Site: brandenburg
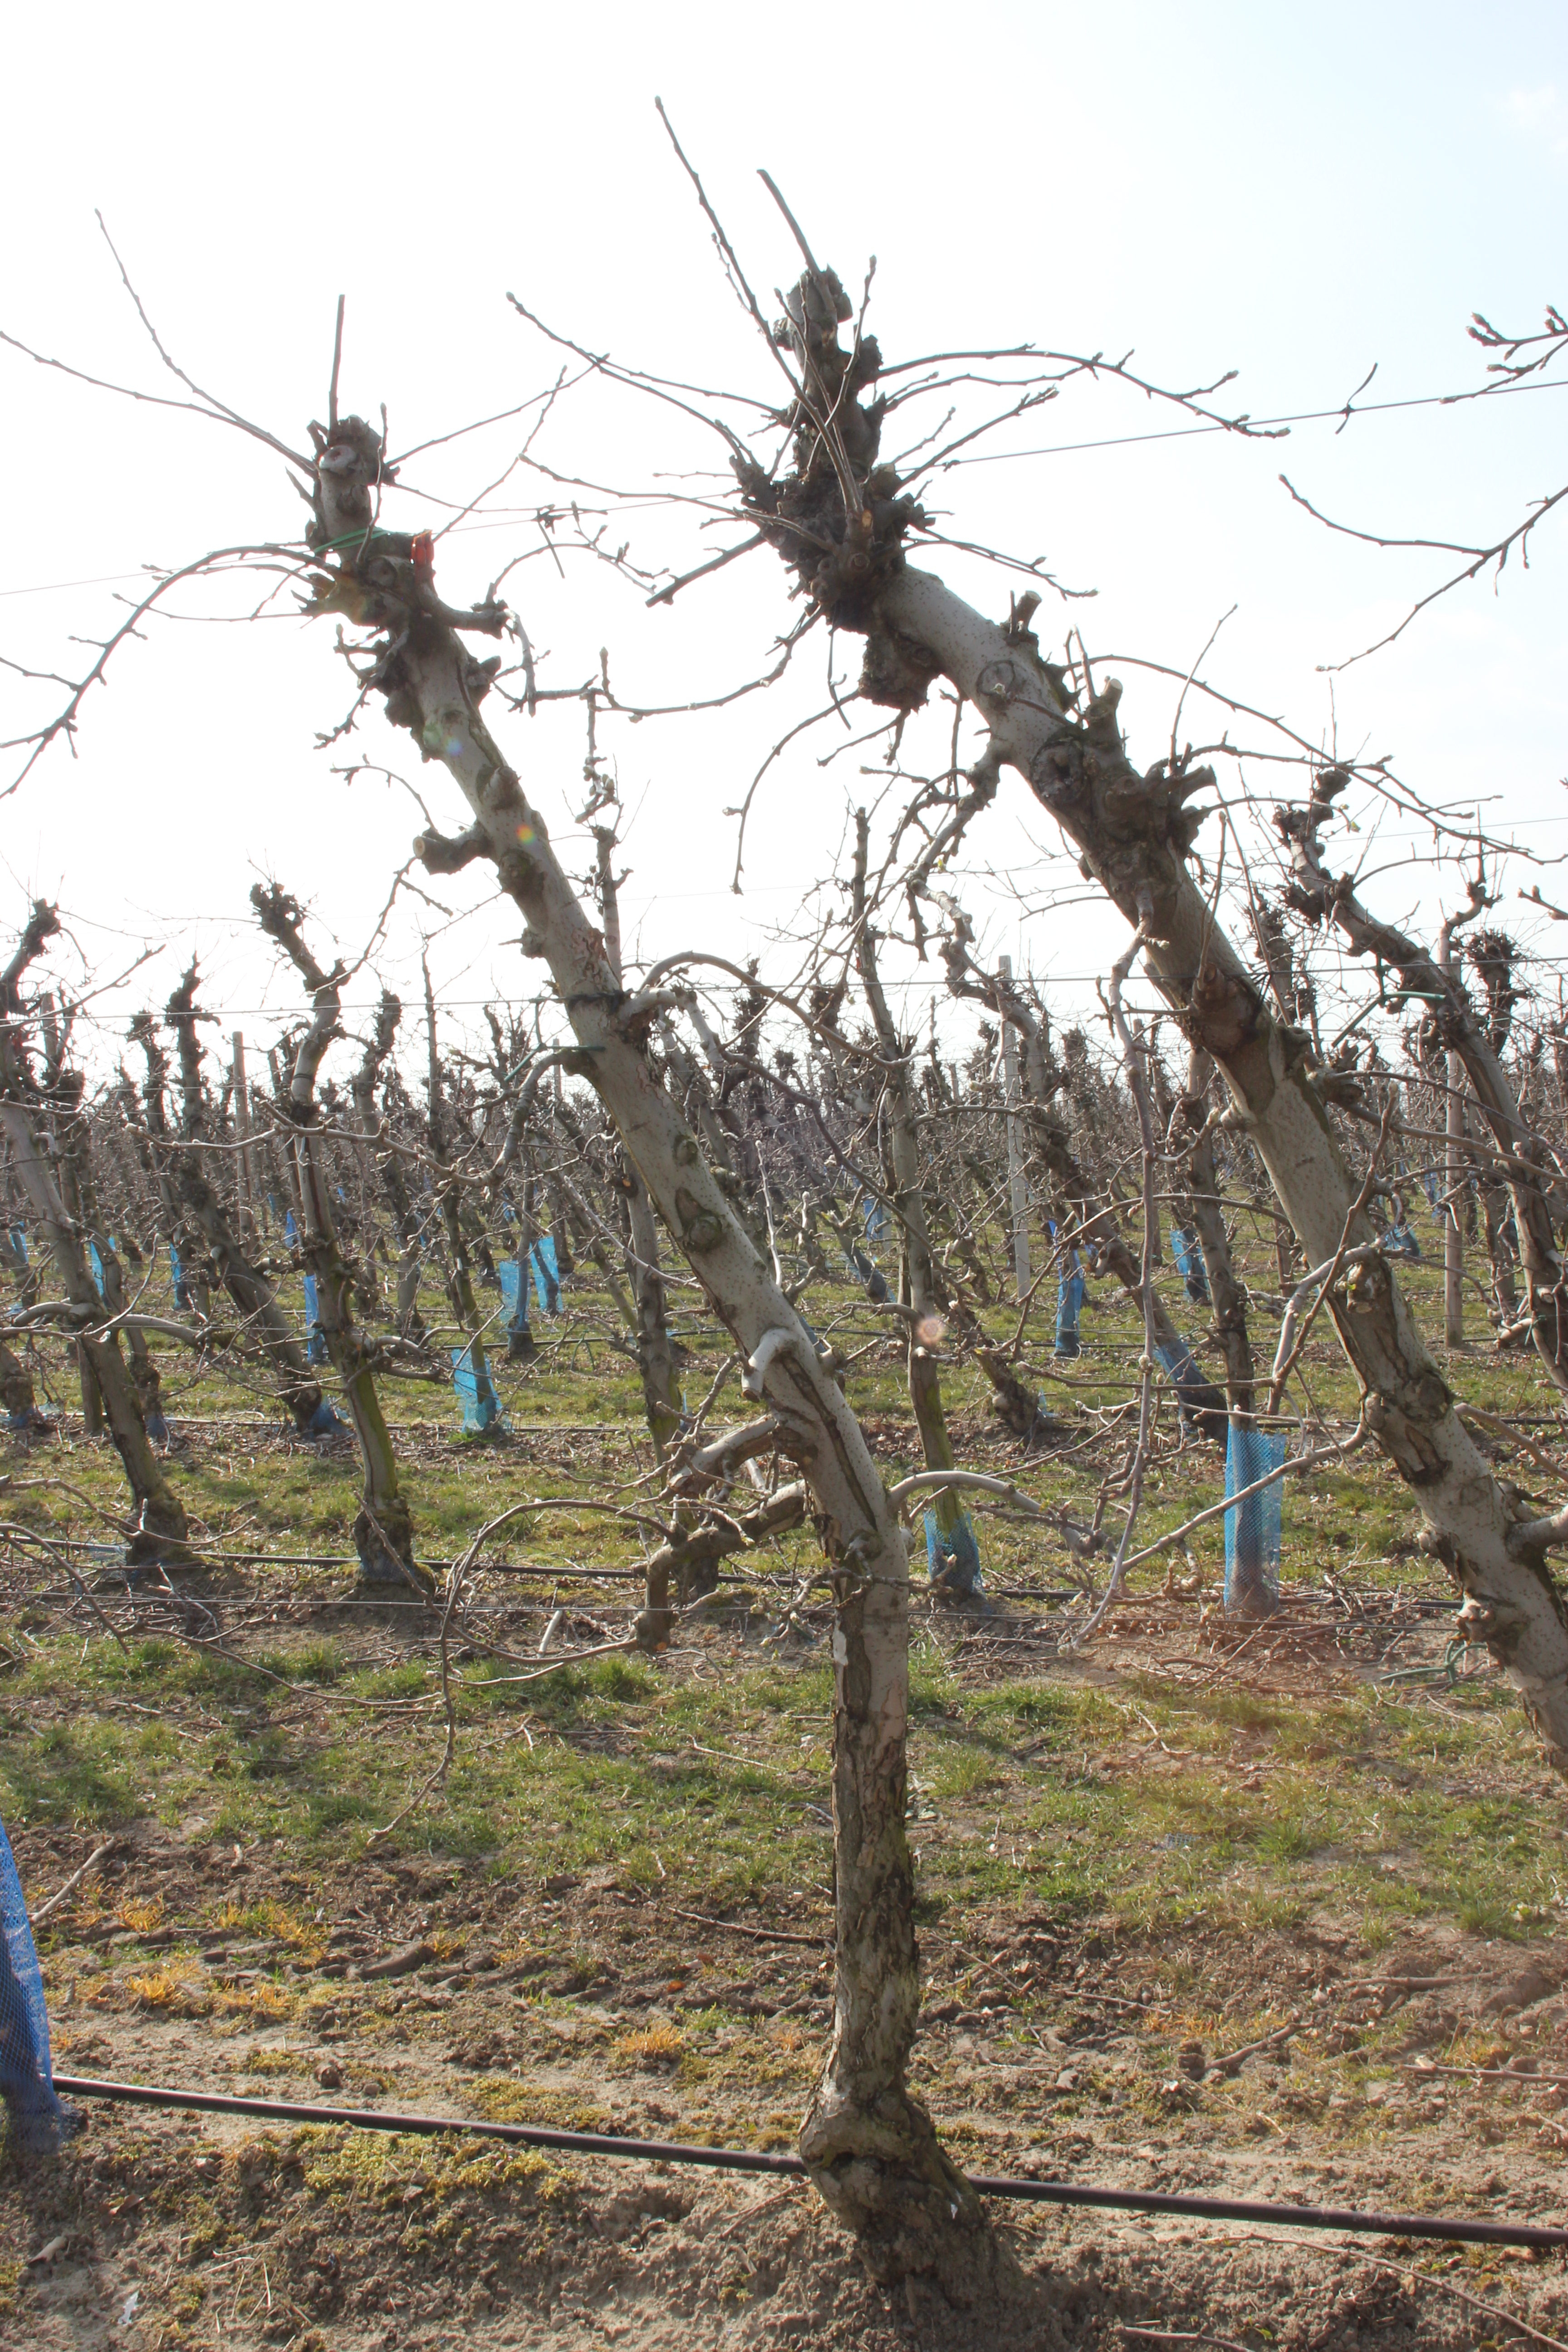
Growth stage (BBCH 03): Bud development